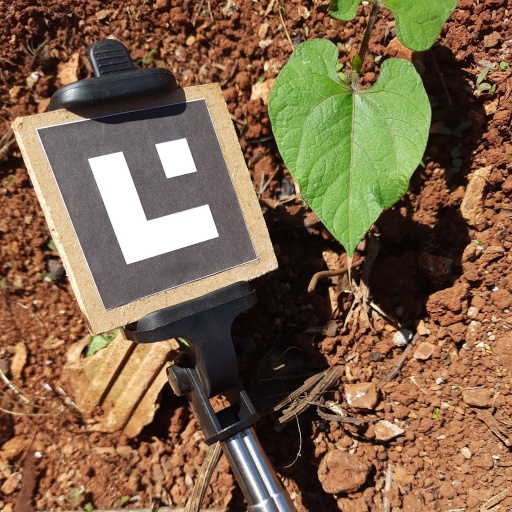
Observations: wavy surface, no eating holes, under sunlight